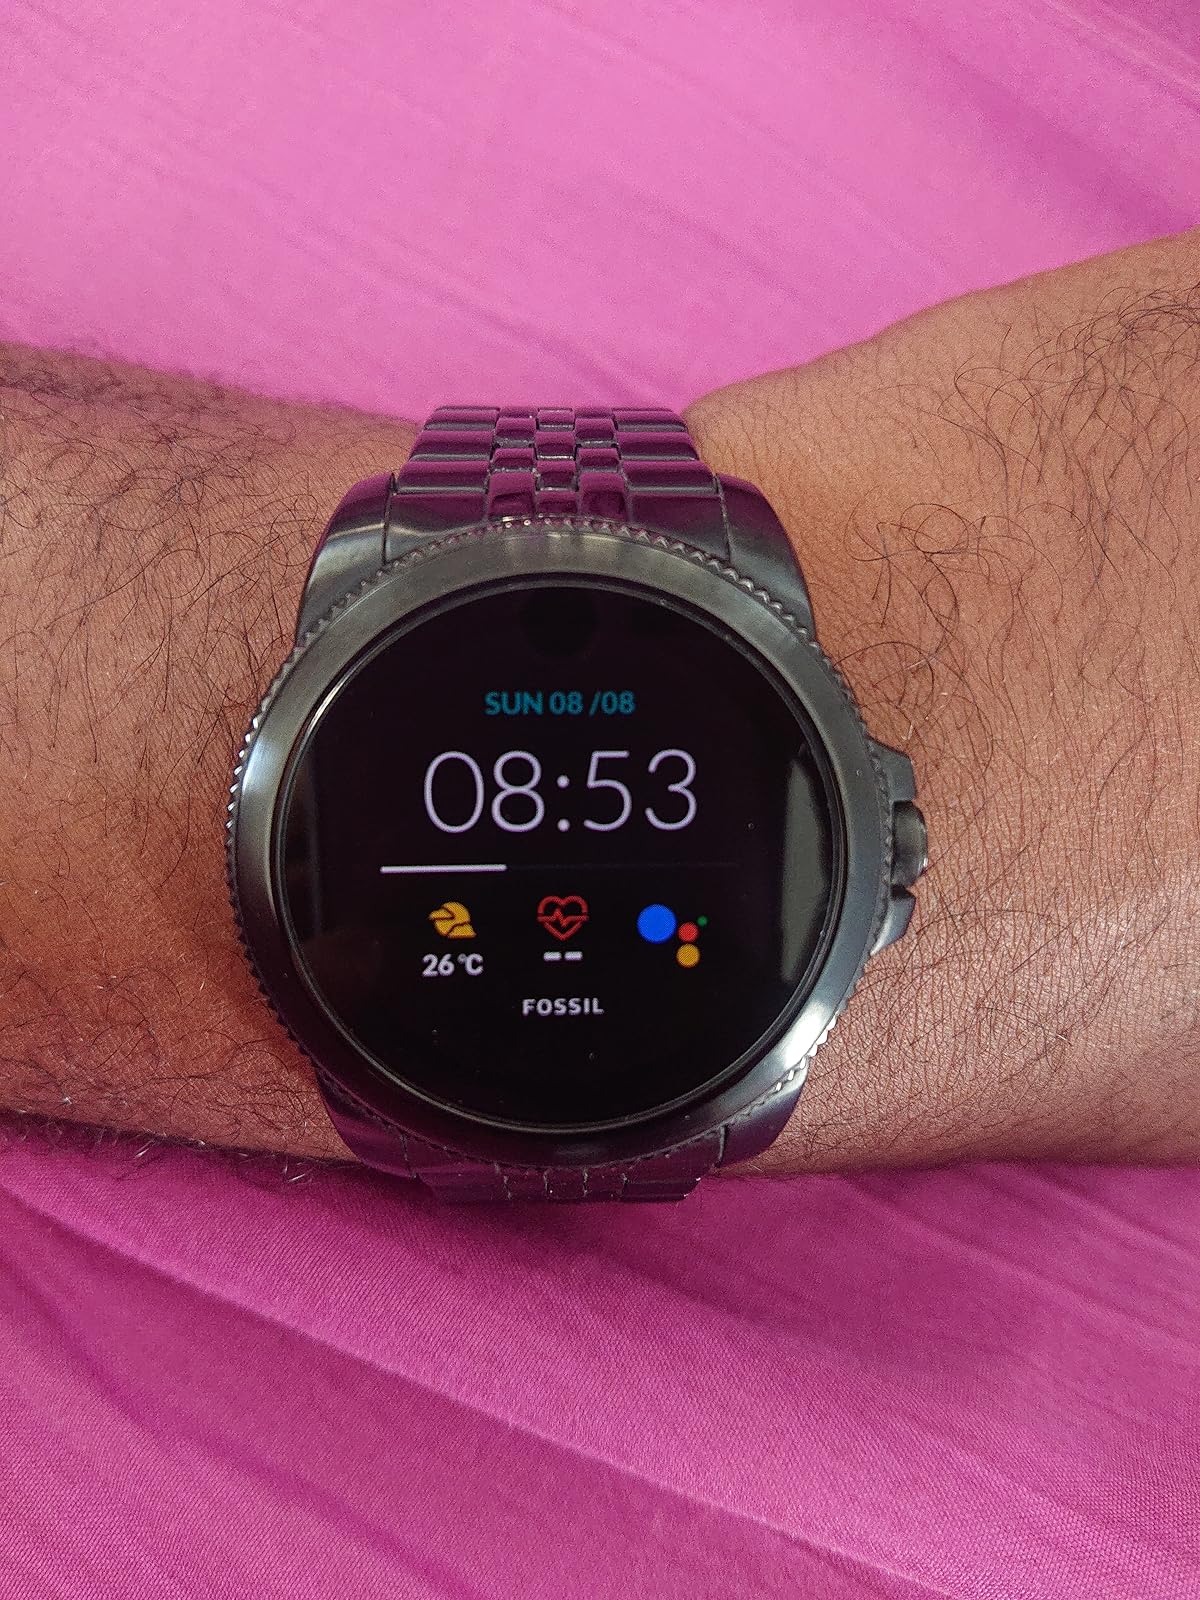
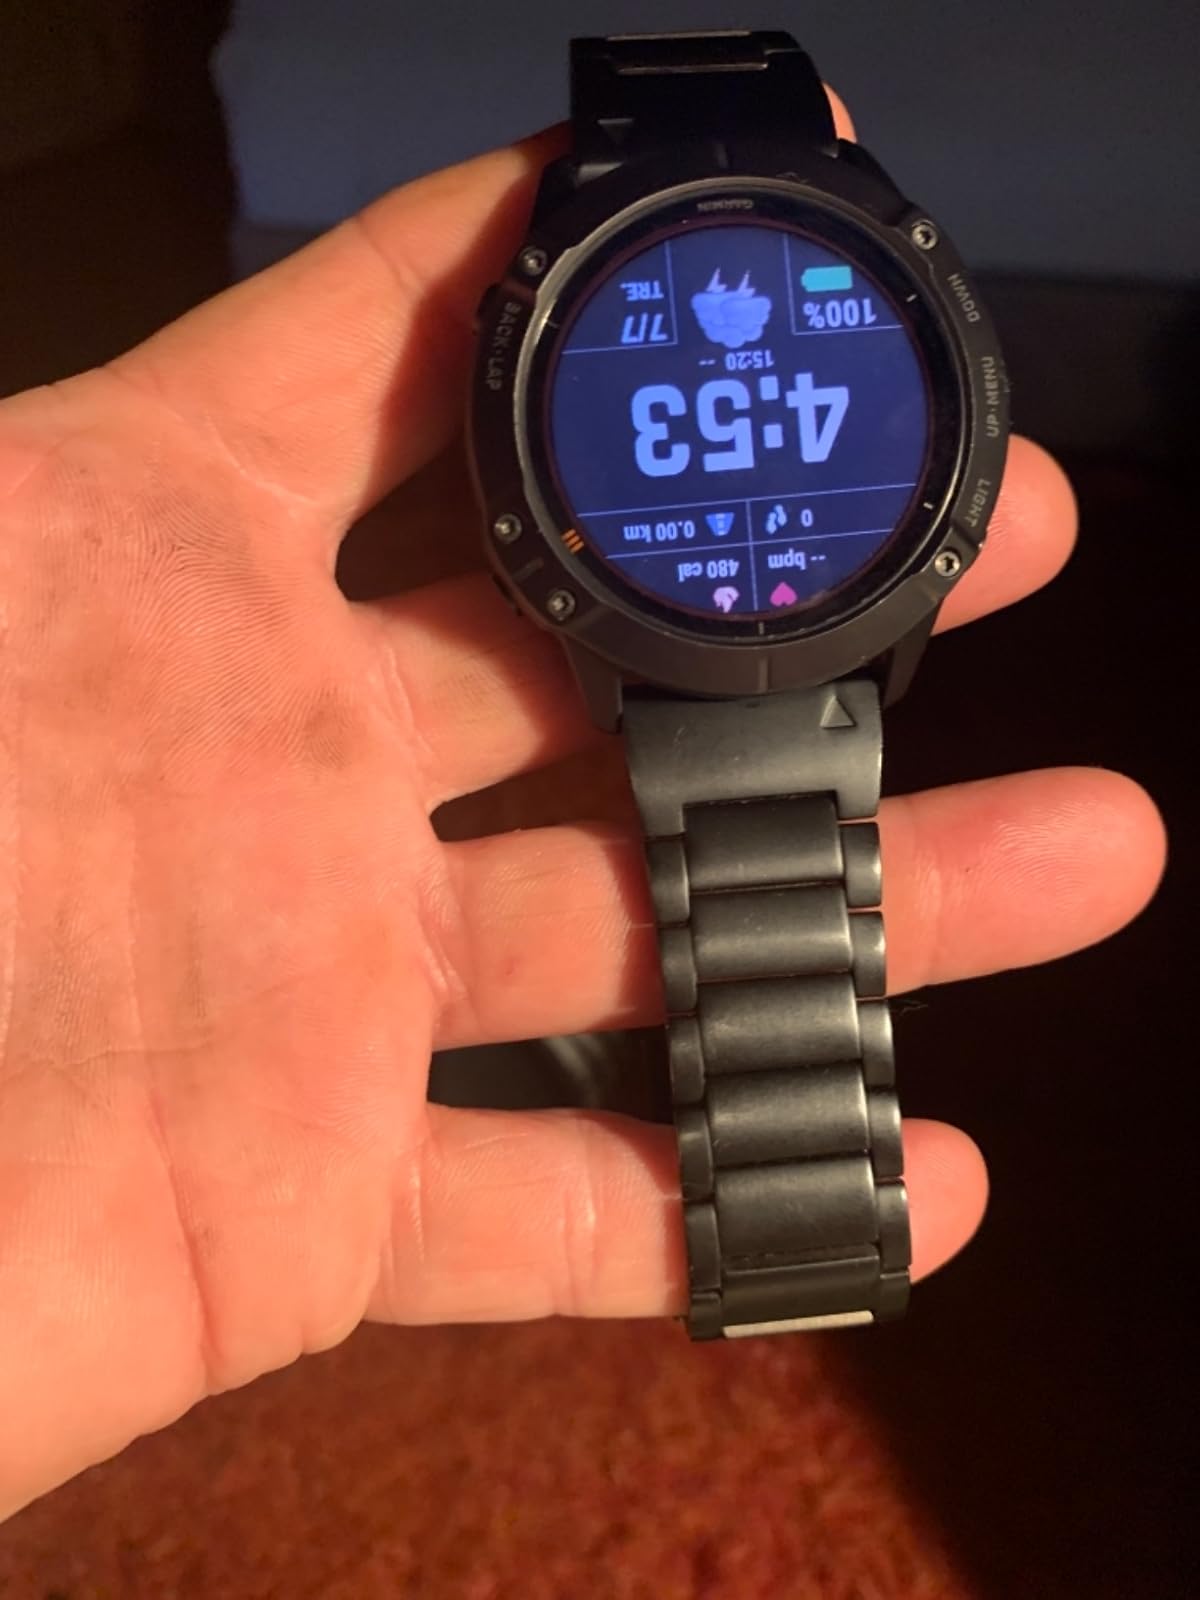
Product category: smartwatch
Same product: no